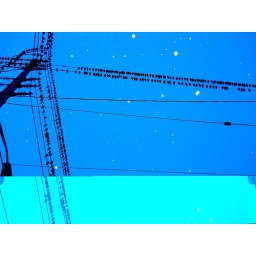
starlings in the blue sky